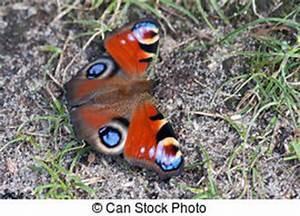
butterfly